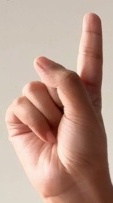
ASL sign: 1